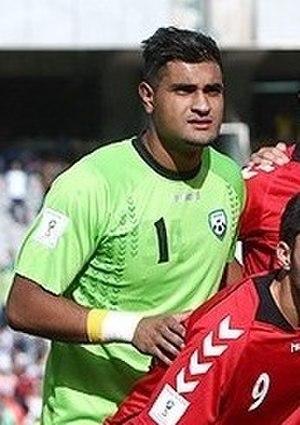
Ovays Azizi est un footballeur Afghan né le 29 février 1992 à Hérat. Il évolue au poste de gardien de but à l'Ariana FC.